Peter Hamby

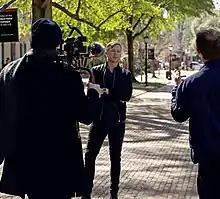
Peter Hamby filming Good Luck America on location in South Carolina in 2020

Hamby began his career at CNN in 2005 as a producer on "The Situation Room with Wolf Blitzer". He won multiple Emmy Awards at the network. In 2008, Hamby covered the presidential election for CNN, covering the primary in South Carolina and ultimately being embedded as a reporter covering the campaigns of Mitt Romney, Hillary Clinton, John McCain and Sarah Palin. Hamby covered the 2012 presidential election as a political reporter for CNN, where he earned a reputation for repeatedly breaking stories about campaign politics. Politico named him one of the "breakout reporters" of the 2012 campaign. He won an Emmy Award as part of CNN's Election Night coverage in 2012.